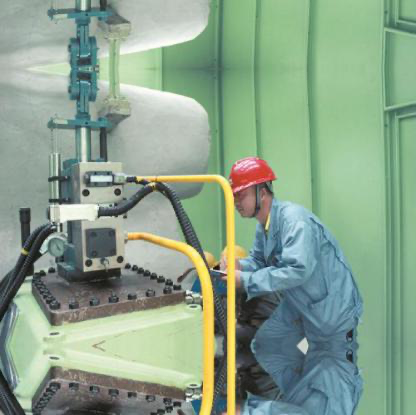
Objects in the image:
label: helmet